Francisco Burdett O'Connor

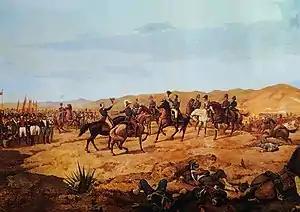
The patriot victory at the Battle of Ayacucho was greatly due to O'Connor's choice of battlefield.

Francis Burdett O'Connor was born in Cork, Ireland, into a prominent Protestant family. His parents were Roger O'Connor and Wilhamena Bowen. His uncle Arthur O'Connor (1753–1852) was the agent in France for Robert Emmet's rebellion of the United Irishmen. His brother was the MP and Chartist leader Feargus O'Connor (1794–1855). He spent much of his childhood in Dangan Castle, former childhood home of Arthur Wellesley, 1st Duke of Wellington.